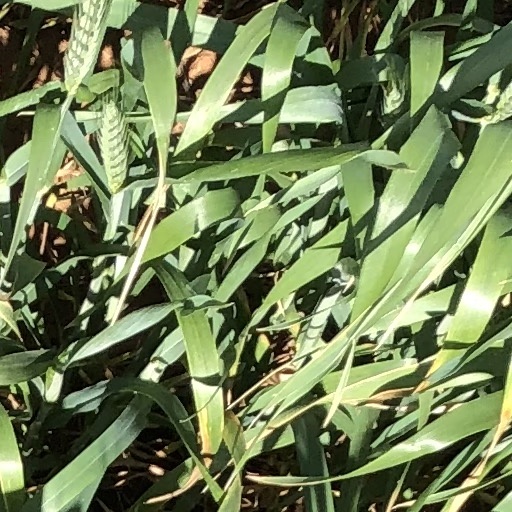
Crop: wheat